Undervelier

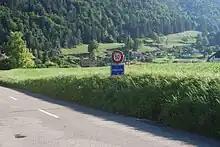
Undervelier village

Undervelier had an area of . Of this area, or 24.2% is used for agricultural purposes, while or 73.3% is forested. Of the rest of the land, or 2.1% is settled (buildings or roads), or 0.1% is either rivers or lakes and or 0.2% is unproductive land.